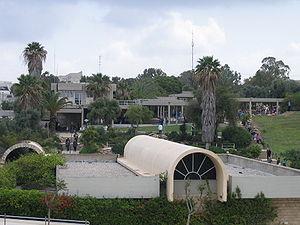
Le musée Eretz Israël est un musée historique et archéologique dans le quartier de Tel Aviv, en Israël.